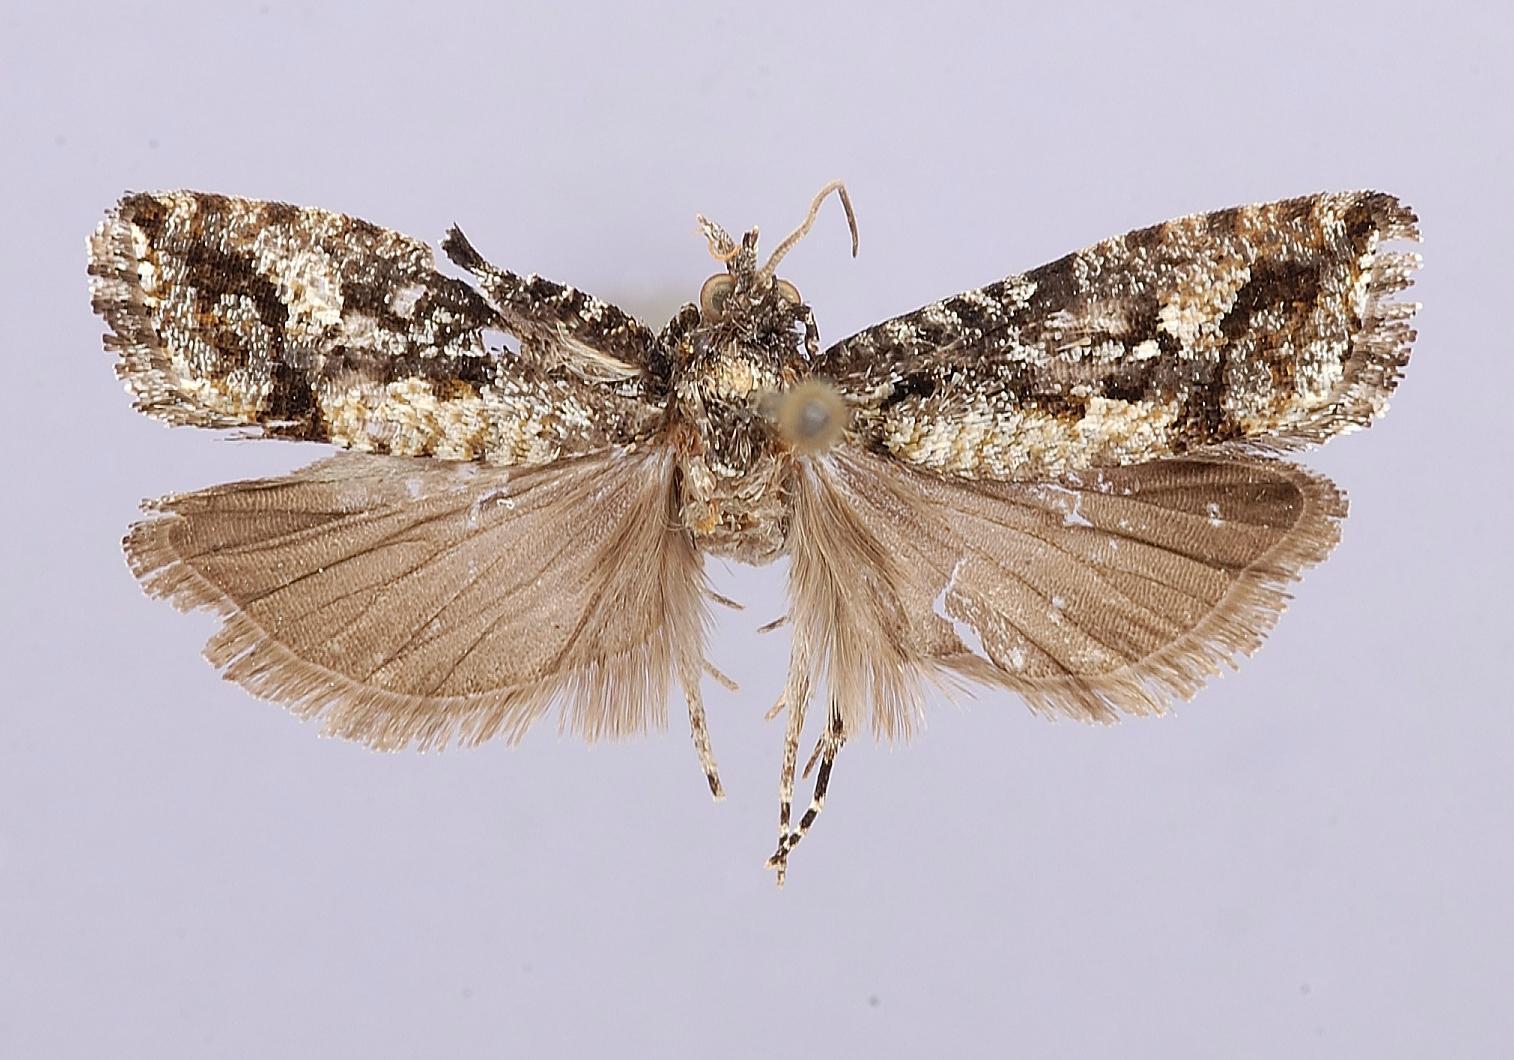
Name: Strepsicrates discobola
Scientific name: Strepsicrates discobola Diakonoff, 1968
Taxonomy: Animalia, Arthropoda, Insecta, Lepidoptera, Tortricidae
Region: CNHM Philippine Zool. Exped. 1946-47
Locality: Philippine Islands, Davao Province, Mindanao, E slope Mt. McKinley, 7200', mossy stunted forest, Davao, Philippines
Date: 10 Sep 1946